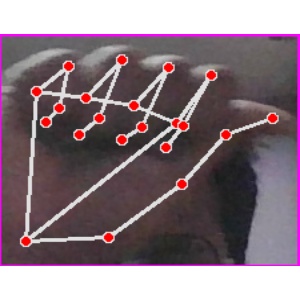
अक्षर: छ